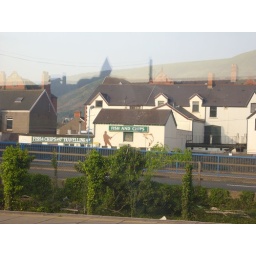
you know youre in wales when you see a sign for fish and chips...